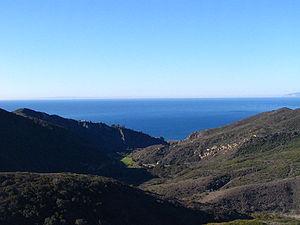
Aliso Creek est un fleuve côtier long de 30,5 km situé dans le comté d'Orange dans l'État américain de Californie. Il prend sa source dans les monts Santa Ana et se jette dans l'océan Pacifique ; il est alimenté par sept affluents principaux. Le ruisseau est presque entièrement canalisé. En 2004, son bassin versant recouvrait une zone peuplée de 149 087 habitants répartis dans sept municipalités.